Éric Aumonier (bishop)

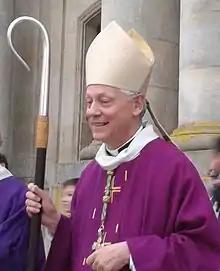

Éric Aumonier (born 22 February 1946) is a French prelate of the Catholic Church who was the Bishop of Versailles from 2001 to 2020. He was previously Auxiliary Bishop of Paris for four years.